Lee Gi-kwang

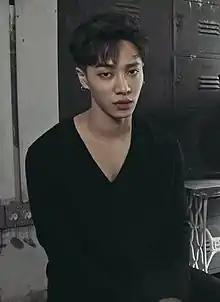
Lee in 2016

Gi-kwang, together with IU, were selected to be new MCs of "Inkigayo" in replacement of CNBlue's Jung Yonghwa from March 20, 2011. The two were paired with the existing MCs, 2AM's Jo Kwon, and f(x)'s Sulli. He was also chosen as the leading man in A Pink's music video, "I Don't Know" Sunny Hill's music video for "Midnight Circus". In July, Gi-kwang was featured on Brave Brothers' song "Break Up" alongside Electroboyz, as a part of Brave Brother's sixth project album on July 12, 2011.